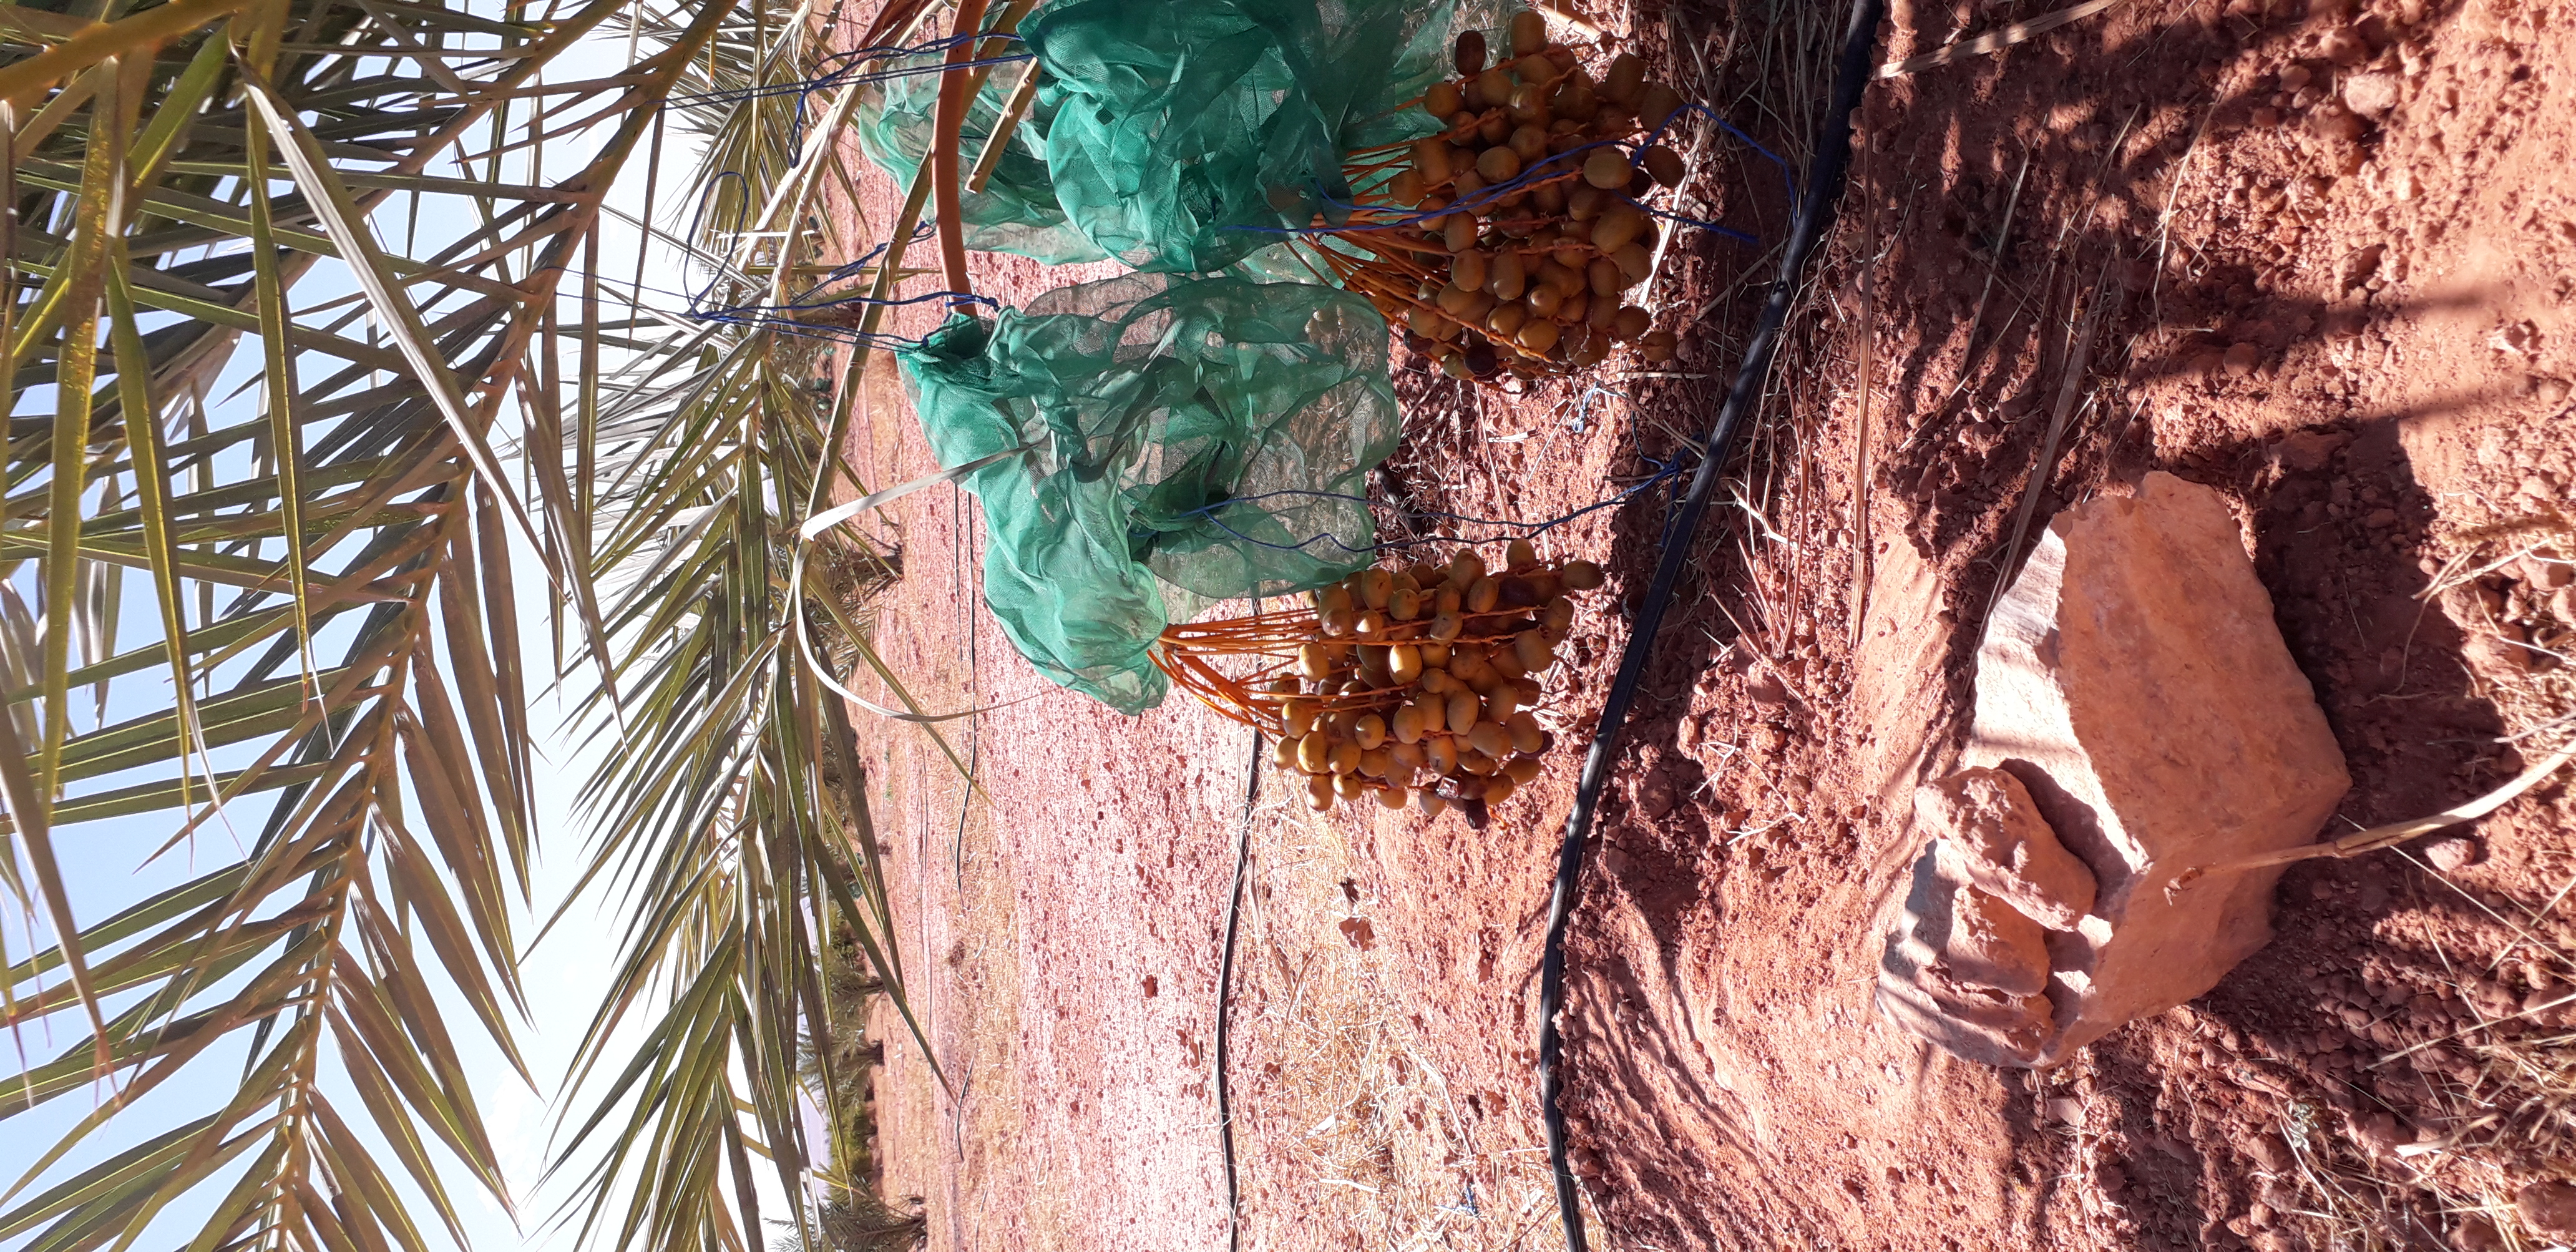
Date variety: Boufagous